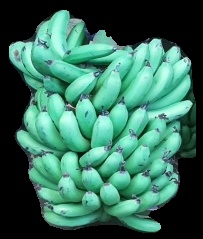
Variety: pachbale
Grade: grade1